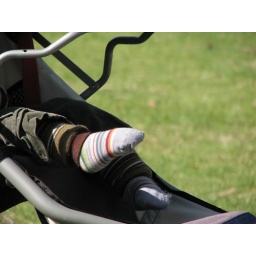
A baby in a stroller in these colorful socks, with a dog obnoxious as hell